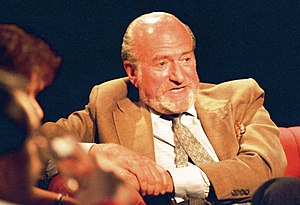
Claus von Bülow
Claus von Bülow var en britisk person med danske og tyske forældre. Han var tiltalt for forsøg på drab på sin daværende ægtefælle Sunny von Bülow ved at give hende en overdosis insulin i 1980. Han blev i første omgang kendt skyldig i drab, men blev i efterfølgende retssager frikendt.